Charlotte Furth

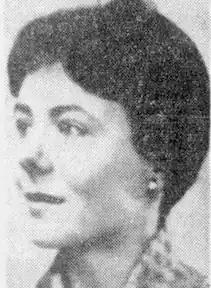
Charlotte Furth, from a 1972 newspaper

Charlotte Davis Furth (January 22, 1934 – June 19, 2022) was an American scholar of Chinese history. She was a professor at California State University, Long Beach, and at the University of Southern California. She was awarded a Guggenheim Fellowship and a Fulbright fellowship for her research, and published several books.